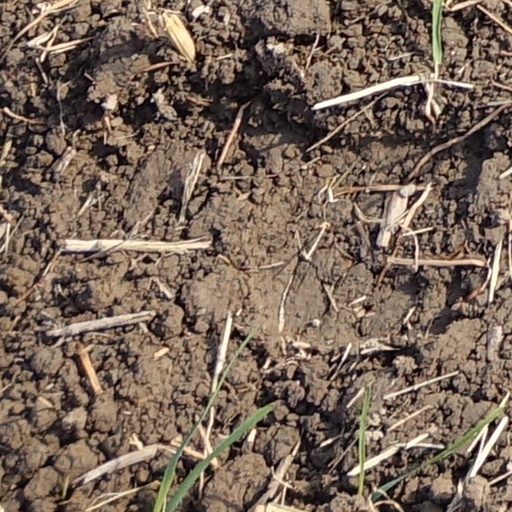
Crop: wheat